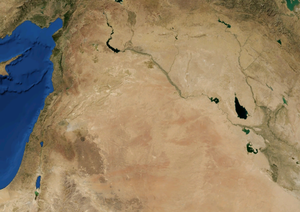
La frontière entre l'Irak et la Syrie est la frontière séparant l'Irak et la Syrie. Longue de 605 km, elle coupe la vallée de l'Euphrate et s'étend au sud à travers le désert syrien.